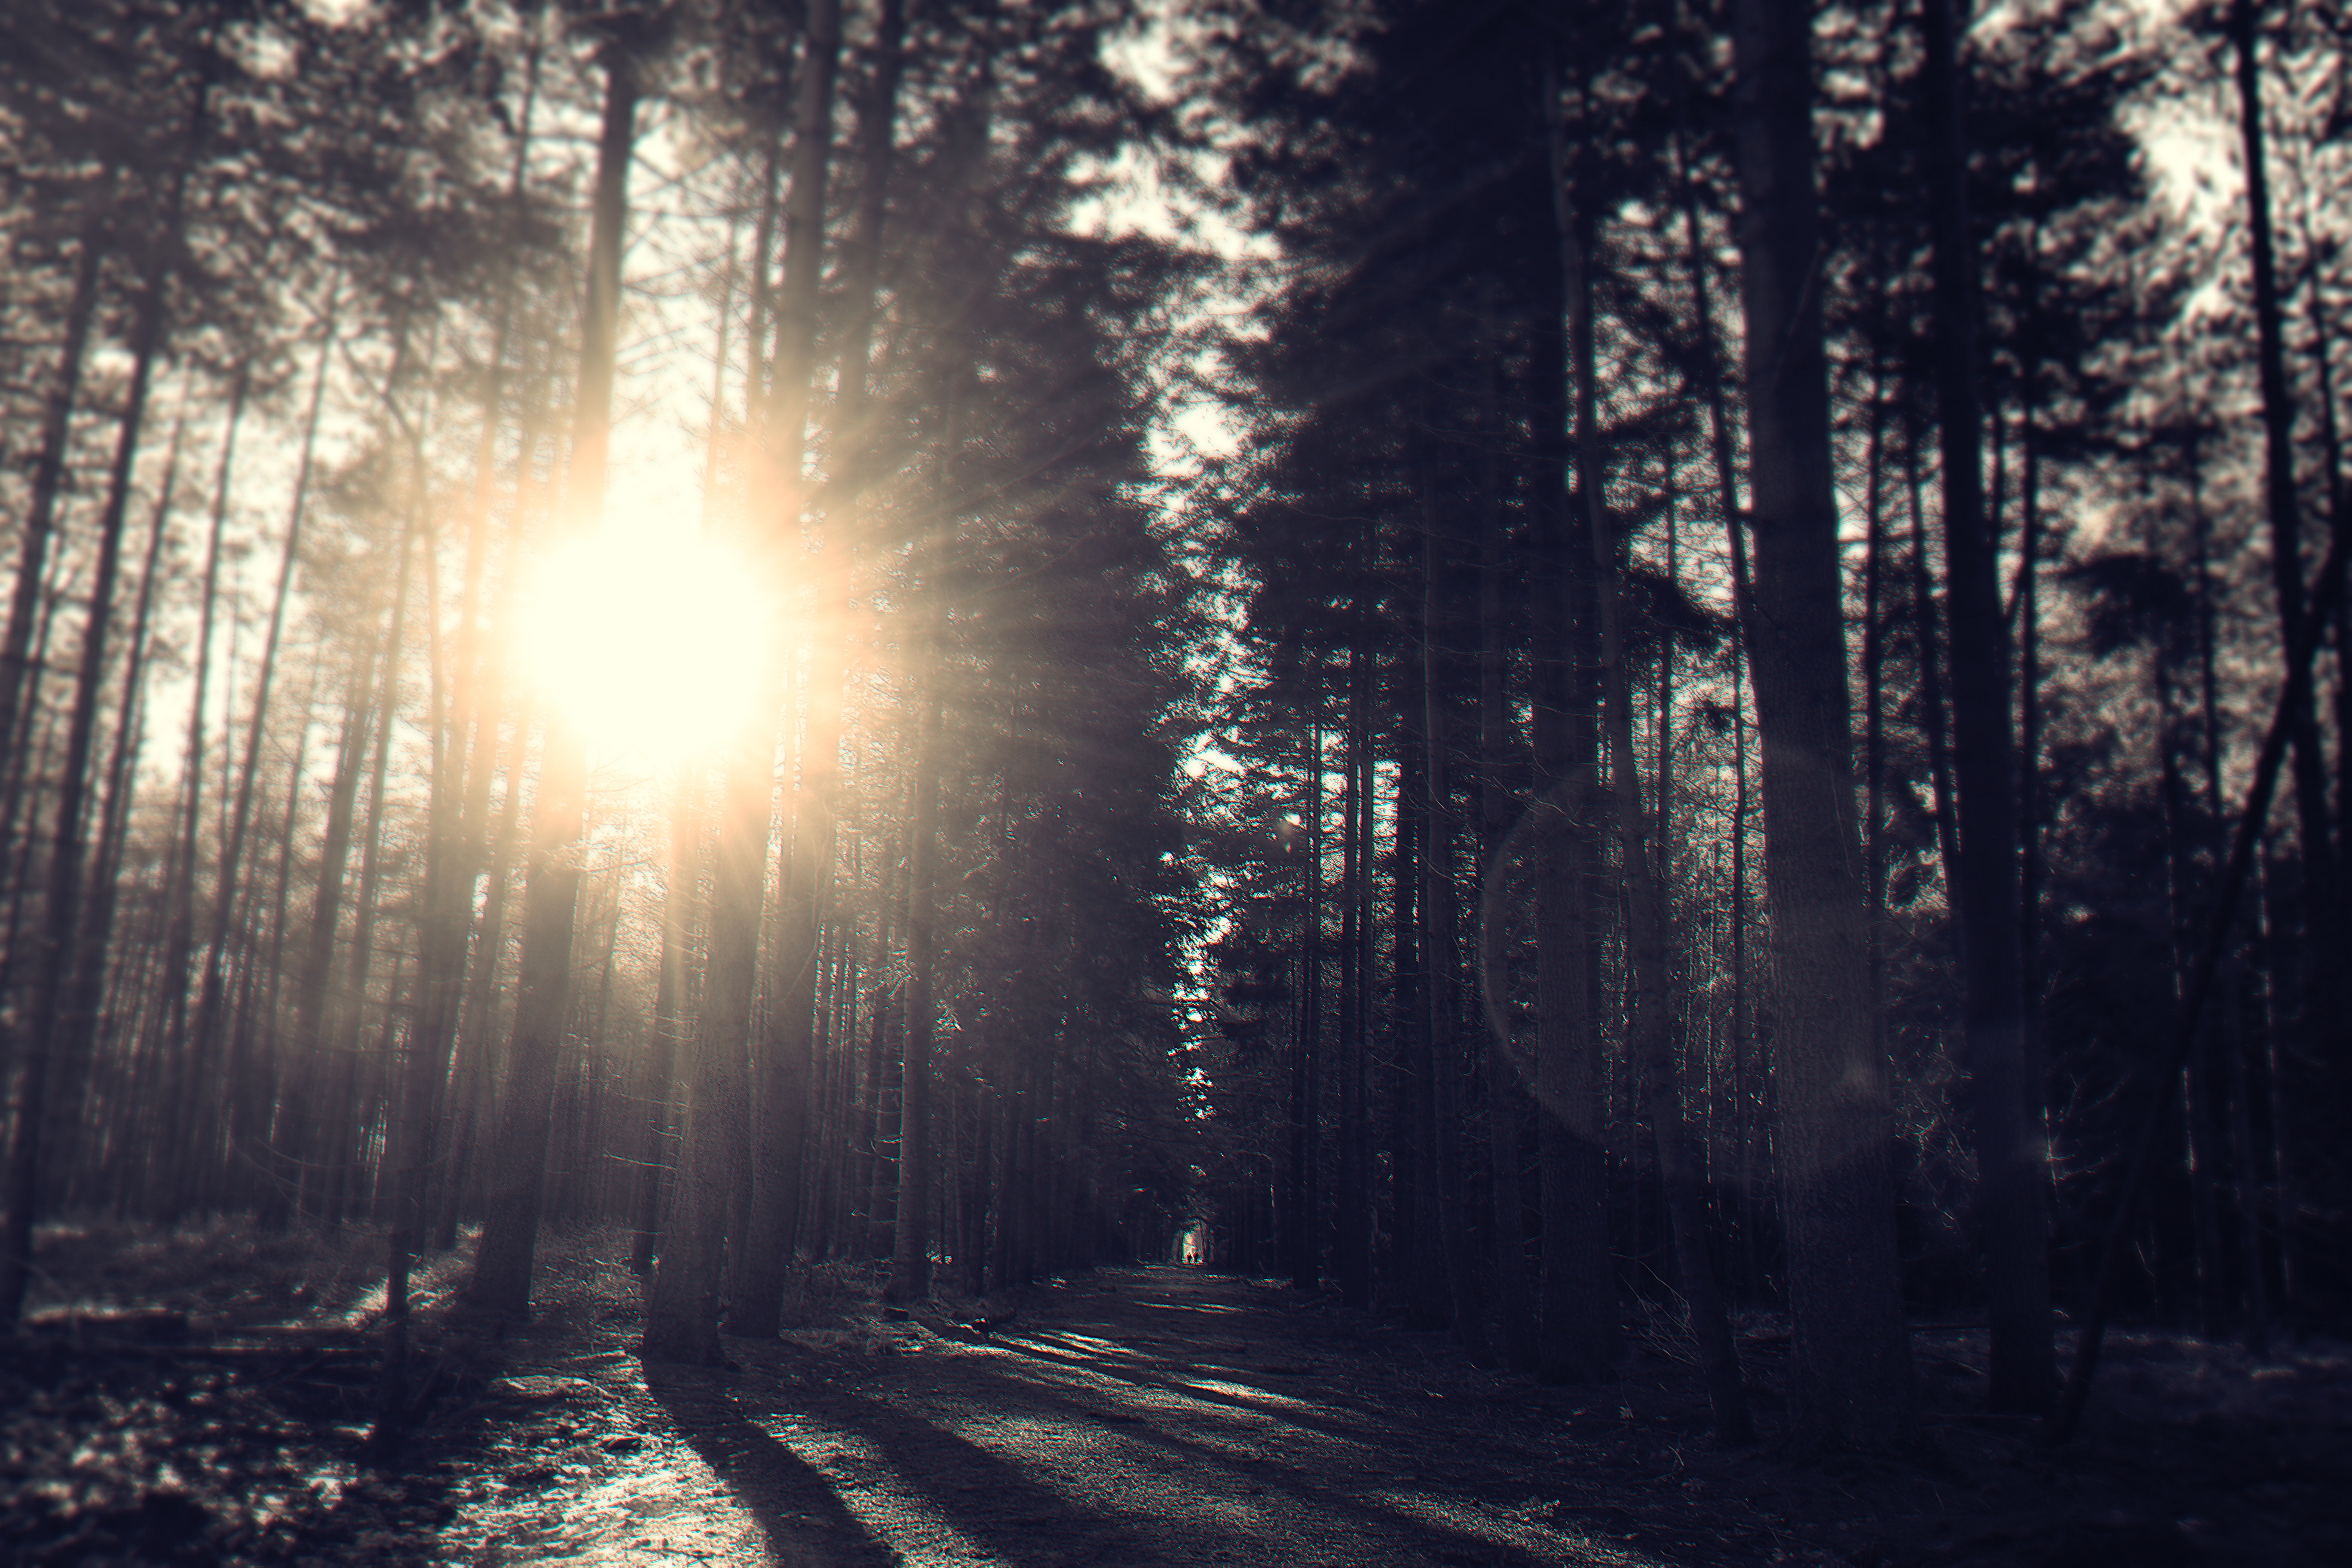
tree, sky, forest, natural landscape, sunlight, nature, natural environment, sun, light, atmospheric phenomenon, morning, woodland, biome, woody plant, old growth forest, wood, atmosphere, spruce fir forest, lens flare, temperate coniferous forest, branch, plant, winter, tropical and subtropical coniferous forests, sunrise, cloud, grove, landscape, astronomical object, temperate broadleaf and mixed forest, photography, Northern hardwood forest, trunk, road, evening, sunset, backlighting, darkness, pine family